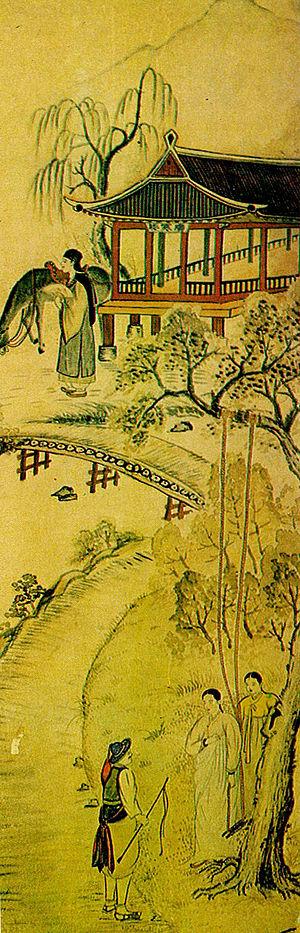
Le Chunhyangga, ou Le chant de Chunyang, est l'un des plus célèbres pansori de Corée, ayant connu une popularité considérable dans le pays au cours du siècle dernier. Le Chunhyangga est considéré comme le meilleur pansori musical, littéraire et théâtral et illustre la fidélité.